Elliott O'Donnell

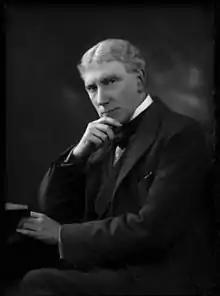
Elliott O'Donnell in 1930.

Elliott O'Donnell (27 February 1872 – 8 May 1965) was an English author known primarily for his books about ghosts.